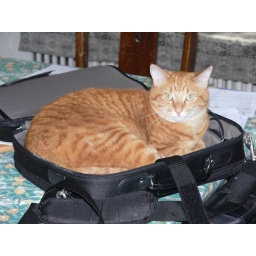
Monty in my computer bag shortly before I had to leave for Charlotte.